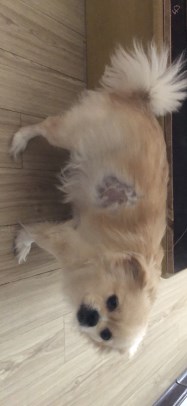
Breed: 3336-n000121-chinese_rural_dog